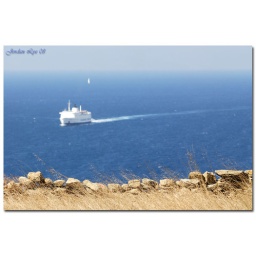
A ship in port is safe, but that is not what ships are built for. ~ Grace Murray Hopper ~